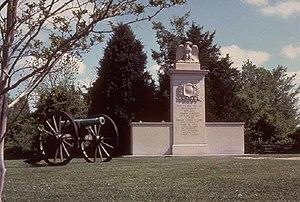
La bataille de Brice's Crossroad, aussi appelée bataille de Tishomingo Creek et bataille de Guntown, s'est déroulée le vendredi 10 juin 1864, à proximité de Baldwyn, Mississippi, faisant alors partie des États confédérés d'Amérique. Une expédition fédérale à partir de Memphis, Tennessee, de 4 800 fantassins et 3 300 cavaliers, sous le commandement du brigadier général Samuel Sturgis, est battue par une force confédérée de 3 500 cavaliers sous le commandement du major général Nathan Forrest. La bataille est une victoire pour les Confédérés. Forrest inflige de lourdes pertes à la force fédérale et capture plus de 1 600 prisonniers de guerre, 18 pièces d'artillerie, et des wagons chargés de fournitures. Une fois que Sturgis atteint Memphis, il demande à être relevé de son commandement.